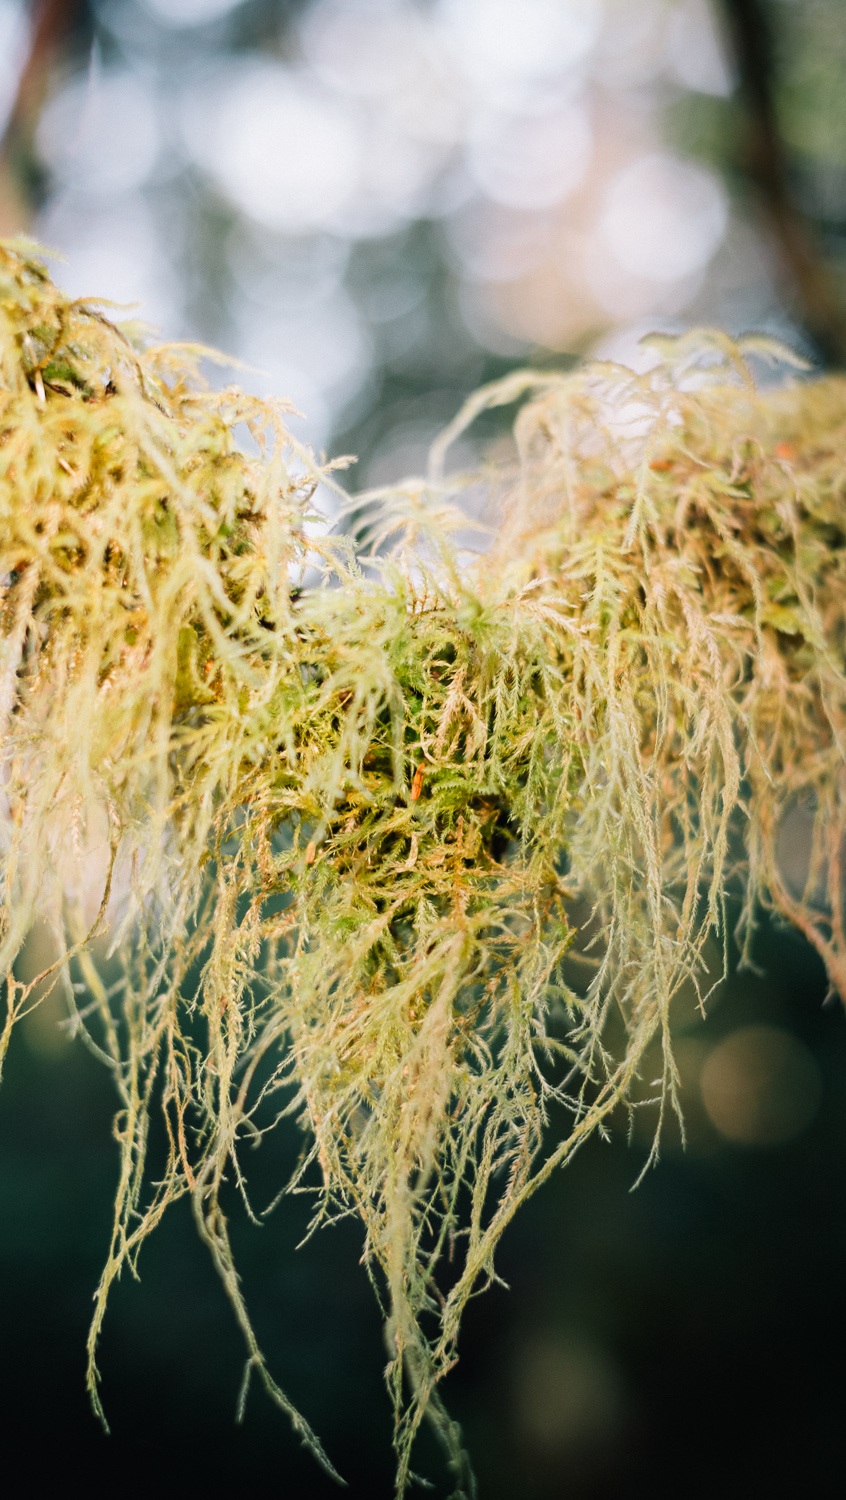
tree, nature, grass, outdoor, branch, growth, plant, photography, sunlight, leaf, flower, moss, environment, food, green, grow, natural, autumn, fresh, botany, yellow, flora, season, close up, vegetation, organic, macro photography, flowering plant, grass family, plant stem, land plant